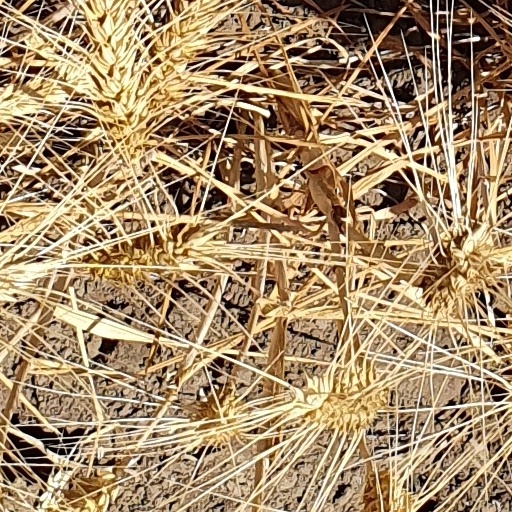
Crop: wheat